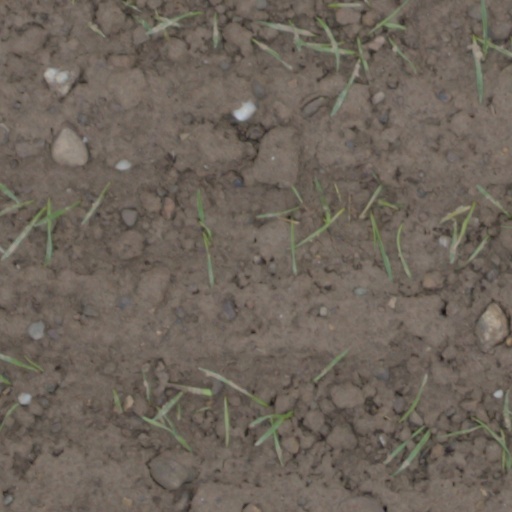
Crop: wheat